Kharijites

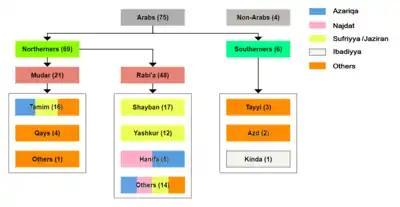
The tribal origins of the identified Kharijite leaders from the Umayyad period (661–750)

The accession of Mu'awiya, the original enemy of the Kharijites, to the caliphate in August 661 provided the new impetus for Kharijite rebellion. Those Kharijites at Nahrawan who had been unwilling to fight Ali and had left the battlefield, rebelled against Mu'awiya. Under the leadership of Farwa ibn Nawfal al-Ashja'i of the Banu Murra, some 500 of them attacked Mu'awiya's camp at Nukhayla (a place outside Kufa) where he was taking the Kufans' oath of allegiance. In the ensuing battle, the Kharijites repelled the initial sortie by Mu'awiya's troops, but were eventually defeated and most of them killed. Seven more Kufan Kharijite uprisings, with rebel numbers in individual revolts varying between 20 and 400, were defeated by the governor al-Mughira ibn Shu'ba. The best known of these revolts was that of al-Mustawrid ibn Ullafa, who was recognized as caliph by the Kufan Kharijites in 663. With about 300 followers, he left Kufa and moved to Behrasir. There, he confronted the deputy governor Simak ibn Ubayd al-Absi and invited him to denounce Uthman and Ali "who had made innovations in the religion and denied the holy book". Simak refused and al-Mustawrid, instead of engaging him directly, decided to exhaust and fragment Simak's forces by forcing them into pursuit. Moving onto Madhar near Basra, al-Mustawrid was overtaken by a 300-strong advance party of Simak's forces. Although al-Mustawrid was able to withstand this small force, he fled again toward Kufa when the main body of Simak's forces, under the command of Ma'qil ibn Qays, arrived. Eluding Ma'qil's advance guard of 600 men, al-Mustawrid led a surprise attack on Ma'qil's main force, destroying it. The advance guard returned in the meantime and attacked the Kharijites from the rear. Nearly all of them were slain.